Frederick Jeremiah Edwards

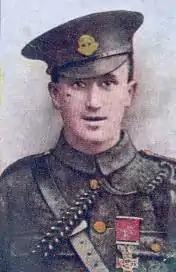

Frederick Jeremiah Edwards (3 October 1894 – 9 March 1964) was an Irish recipient of the Victoria Cross, the highest and most prestigious award for gallantry in the face of the enemy that can be awarded to British and Commonwealth forces.